Quaintance Block

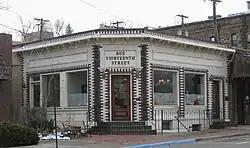

The Quaintance Block was the first storefront in historic downtown Golden, Colorado, to be listed on the National Register of Historic Places. Built in 1911, it is a one-of-a-kind architectural landmark combining Victorian and presaging modern styles, featuring unique experimental glazed bricks. It is also fondly remembered among locals as the Spudnut Shop.